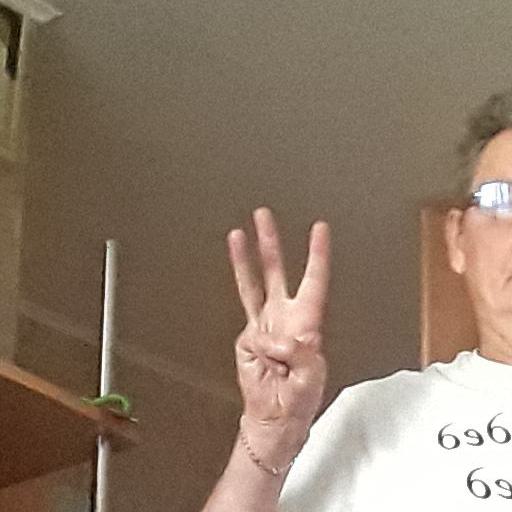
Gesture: three